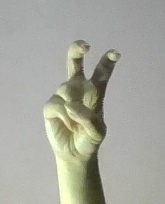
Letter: toot